Fort Frederica National Monument

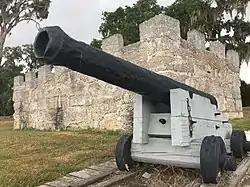
Fort Frederica in 2020

Fort Frederica National Monument, on St. Simons Island, Georgia, preserves the archaeological remnants of a fort and town built by James Oglethorpe between 1736 and 1748 to protect the southern boundary of the British colony of Georgia from Spanish raids. About 630 British troops were stationed at the fort.